Muscogee Nation

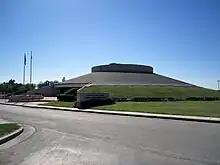
Muscogee Nation Mound building. Seat of government for both Legislative and Judicial branches of government

The government of the Muscogee Nation is divided into three branches: executive, legislative, and judicial. Okmulgee is the capital of the Muscogee Nation and also serves as the seat of government.